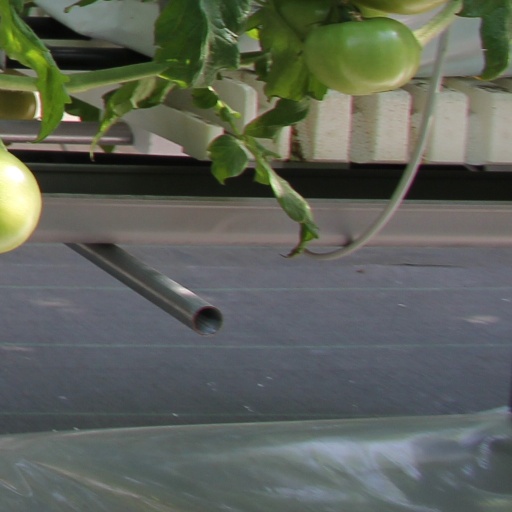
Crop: tomato